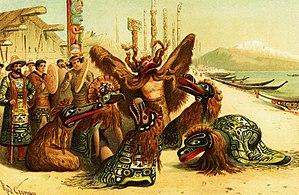
L'Atlas des géographes d'Orbæ est une série d'albums illustrés écrite et dessinée par François Place et publiée en trois tomes entre 1996 et 2000.